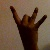
The image shows a hand gesture representing the number 8 in Indian Sign Language.